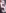
Number: 5